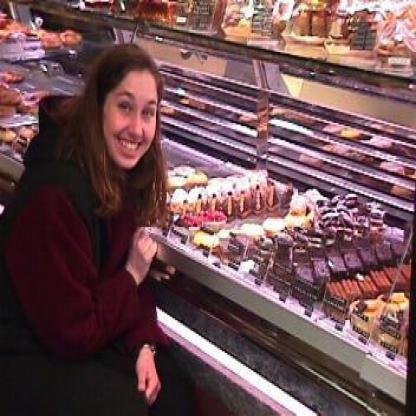
Scene: Indoor